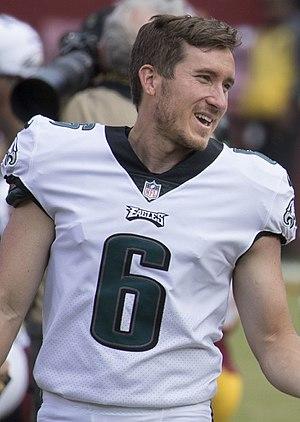
Caleb Sturgis est un joueur américain de football américain évoluant à la poste de kicker.